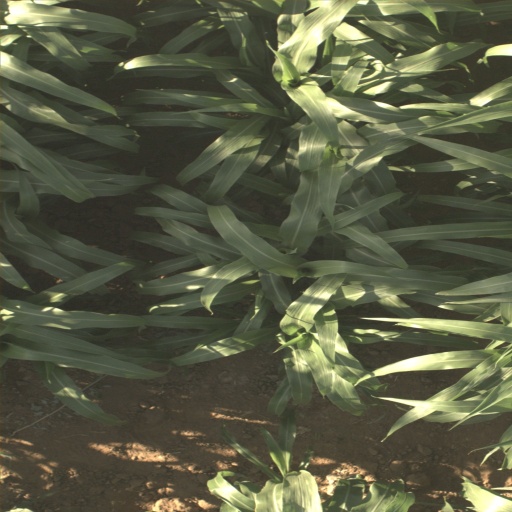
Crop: sorghum